Mexico City Riot of 1692

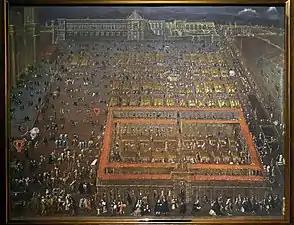
View of the Plaza de Armas in Mexico City, by Cristóbal de Villalpando. 1695.

On June 8, 1692, in Mexico City, between 4 and 11 at night, a riot took place. The city was celebrating the traditional festival of Corpus Christi. At this time, there was a collective tension due to the shortage of staple foods like maize and wheat. This tension was directly related to the discontent of the inhabitants because the authorities in charge of the supply were speculating with the grain reserve stored in the granary and in the alhóndiga.